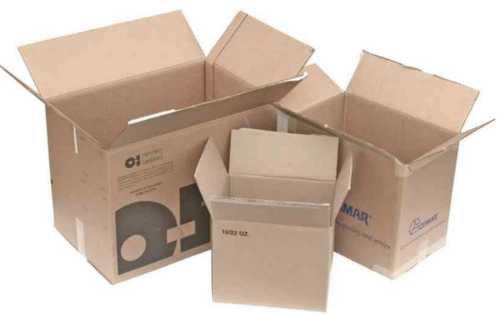
Label: cardboard